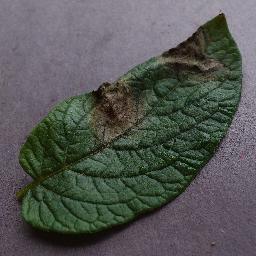
Label: Potato___Late_blight